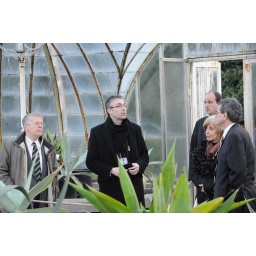
U.S. Ambassador to Belgium Howard Gutman visited the Royal Botanical Gardens and green houses in Meise.